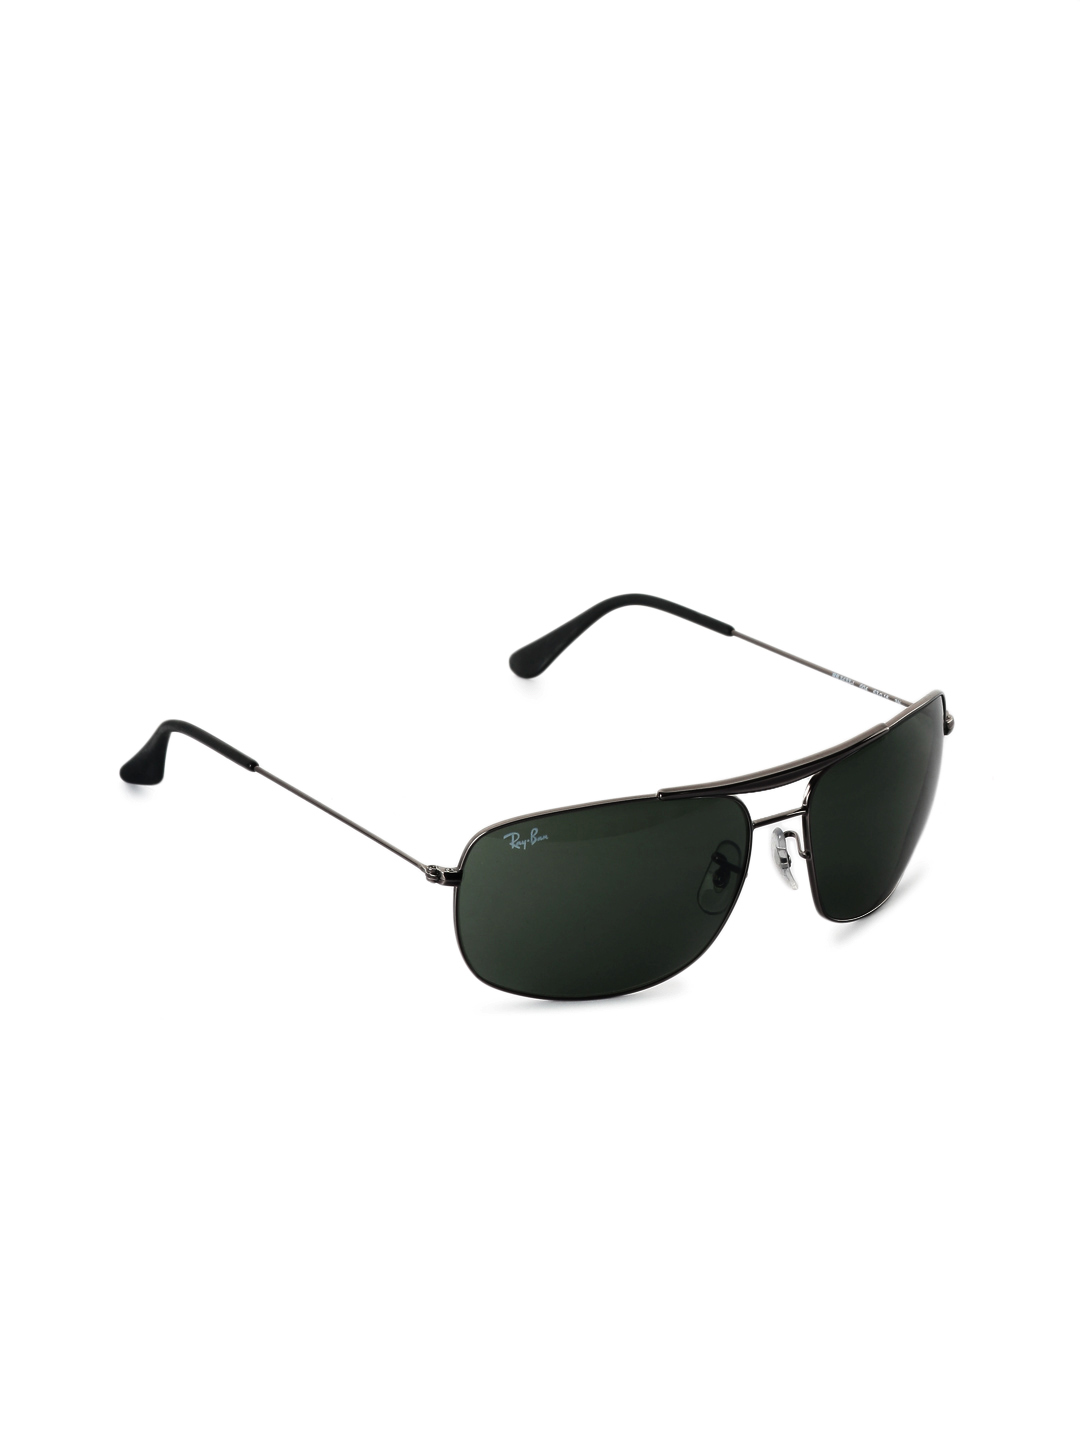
Ray-Ban Men High Street Black Sunglasses
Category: Accessories / Eyewear / Sunglasses
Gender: Men
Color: Black
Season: Winter 2016
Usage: Casual